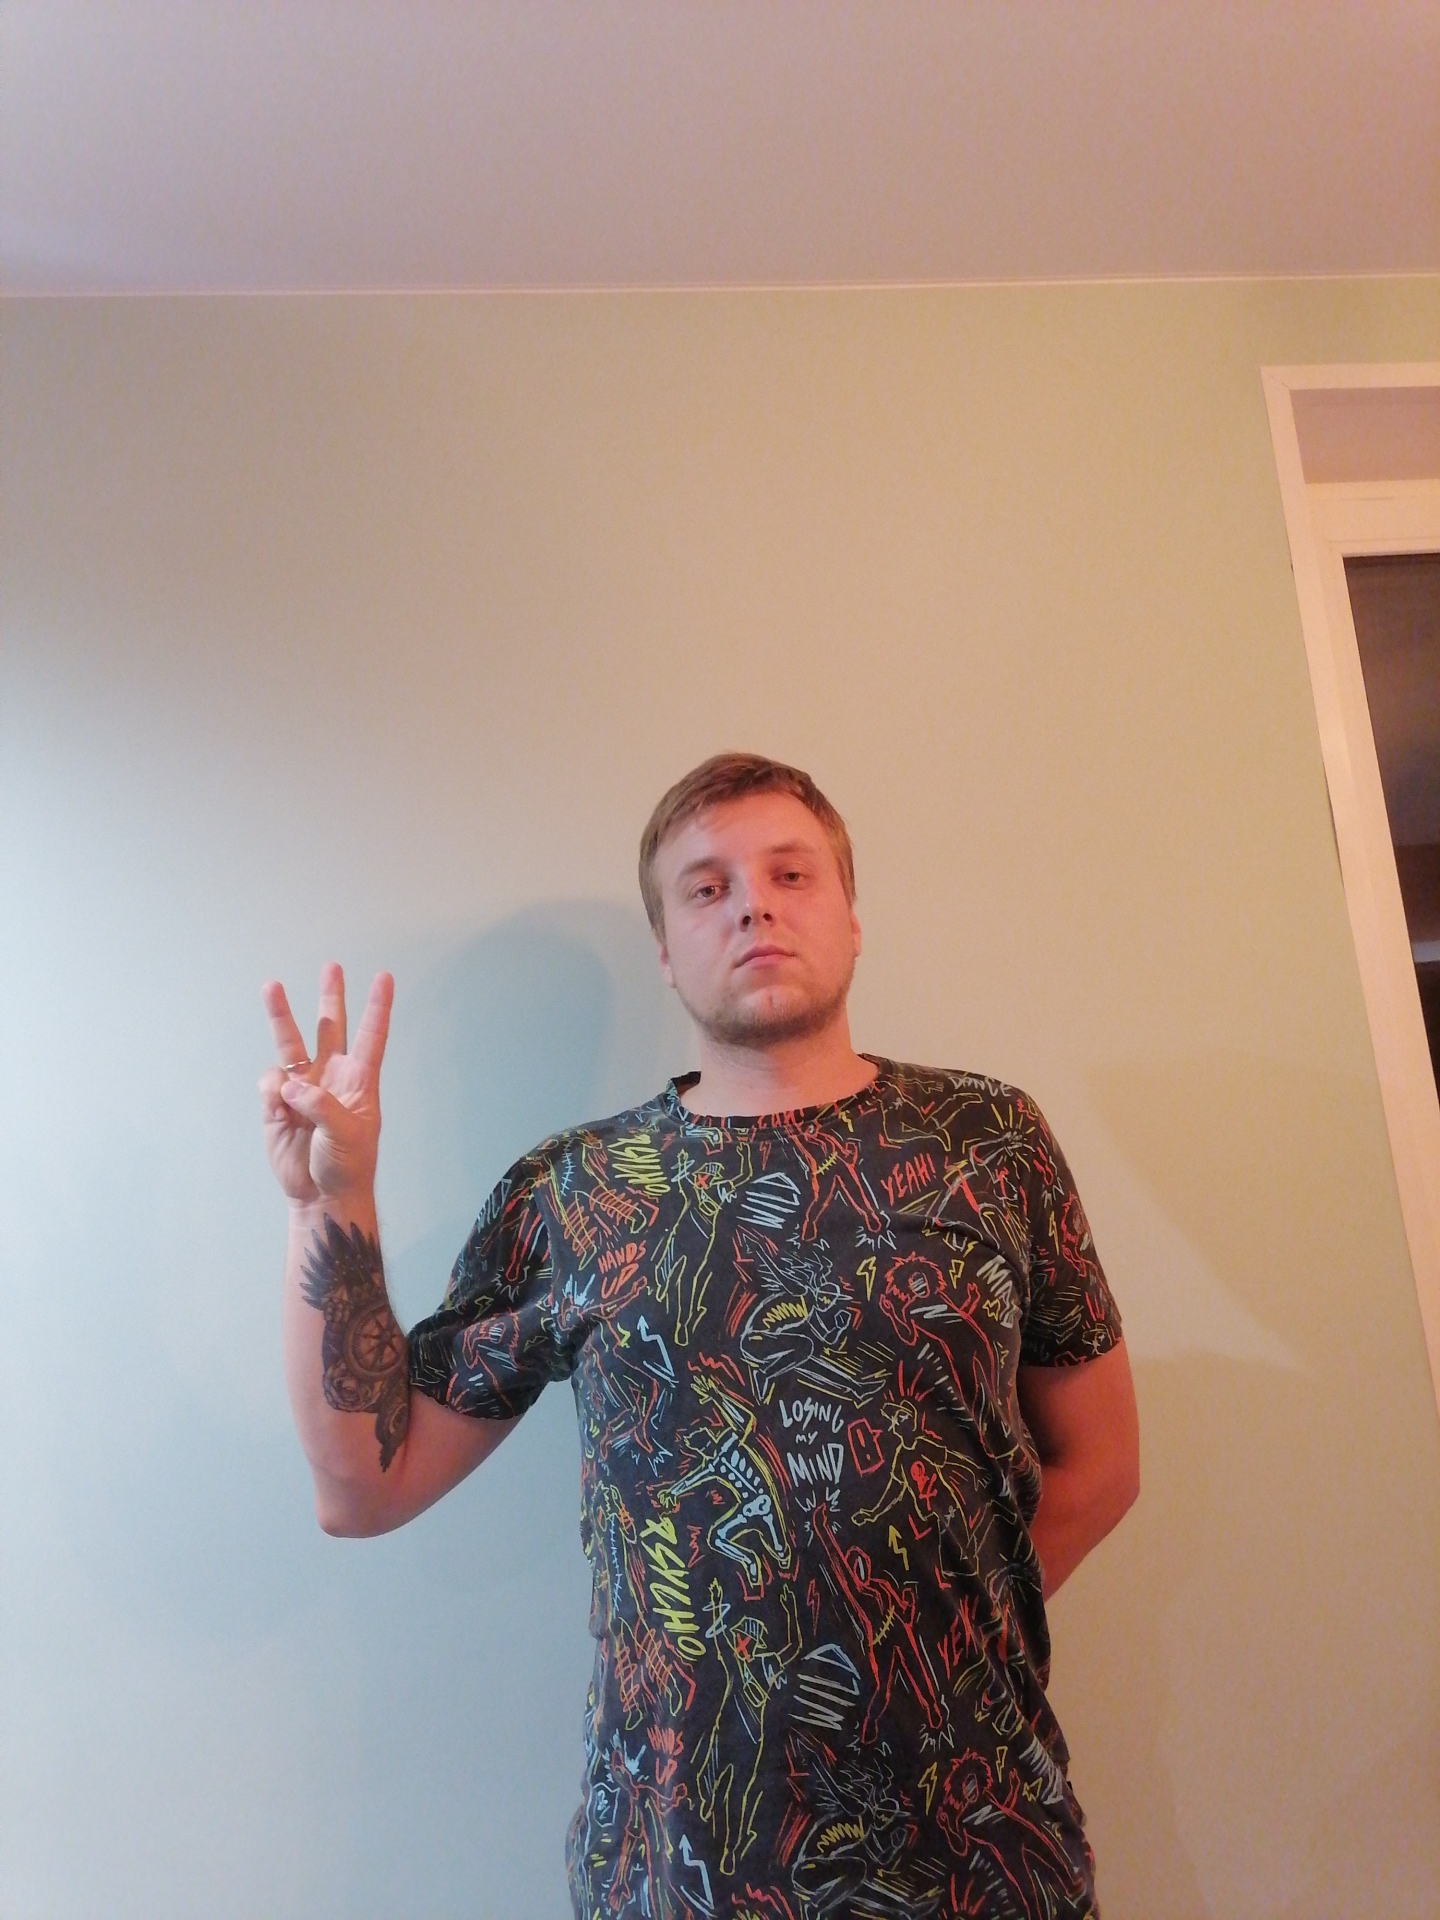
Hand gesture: three